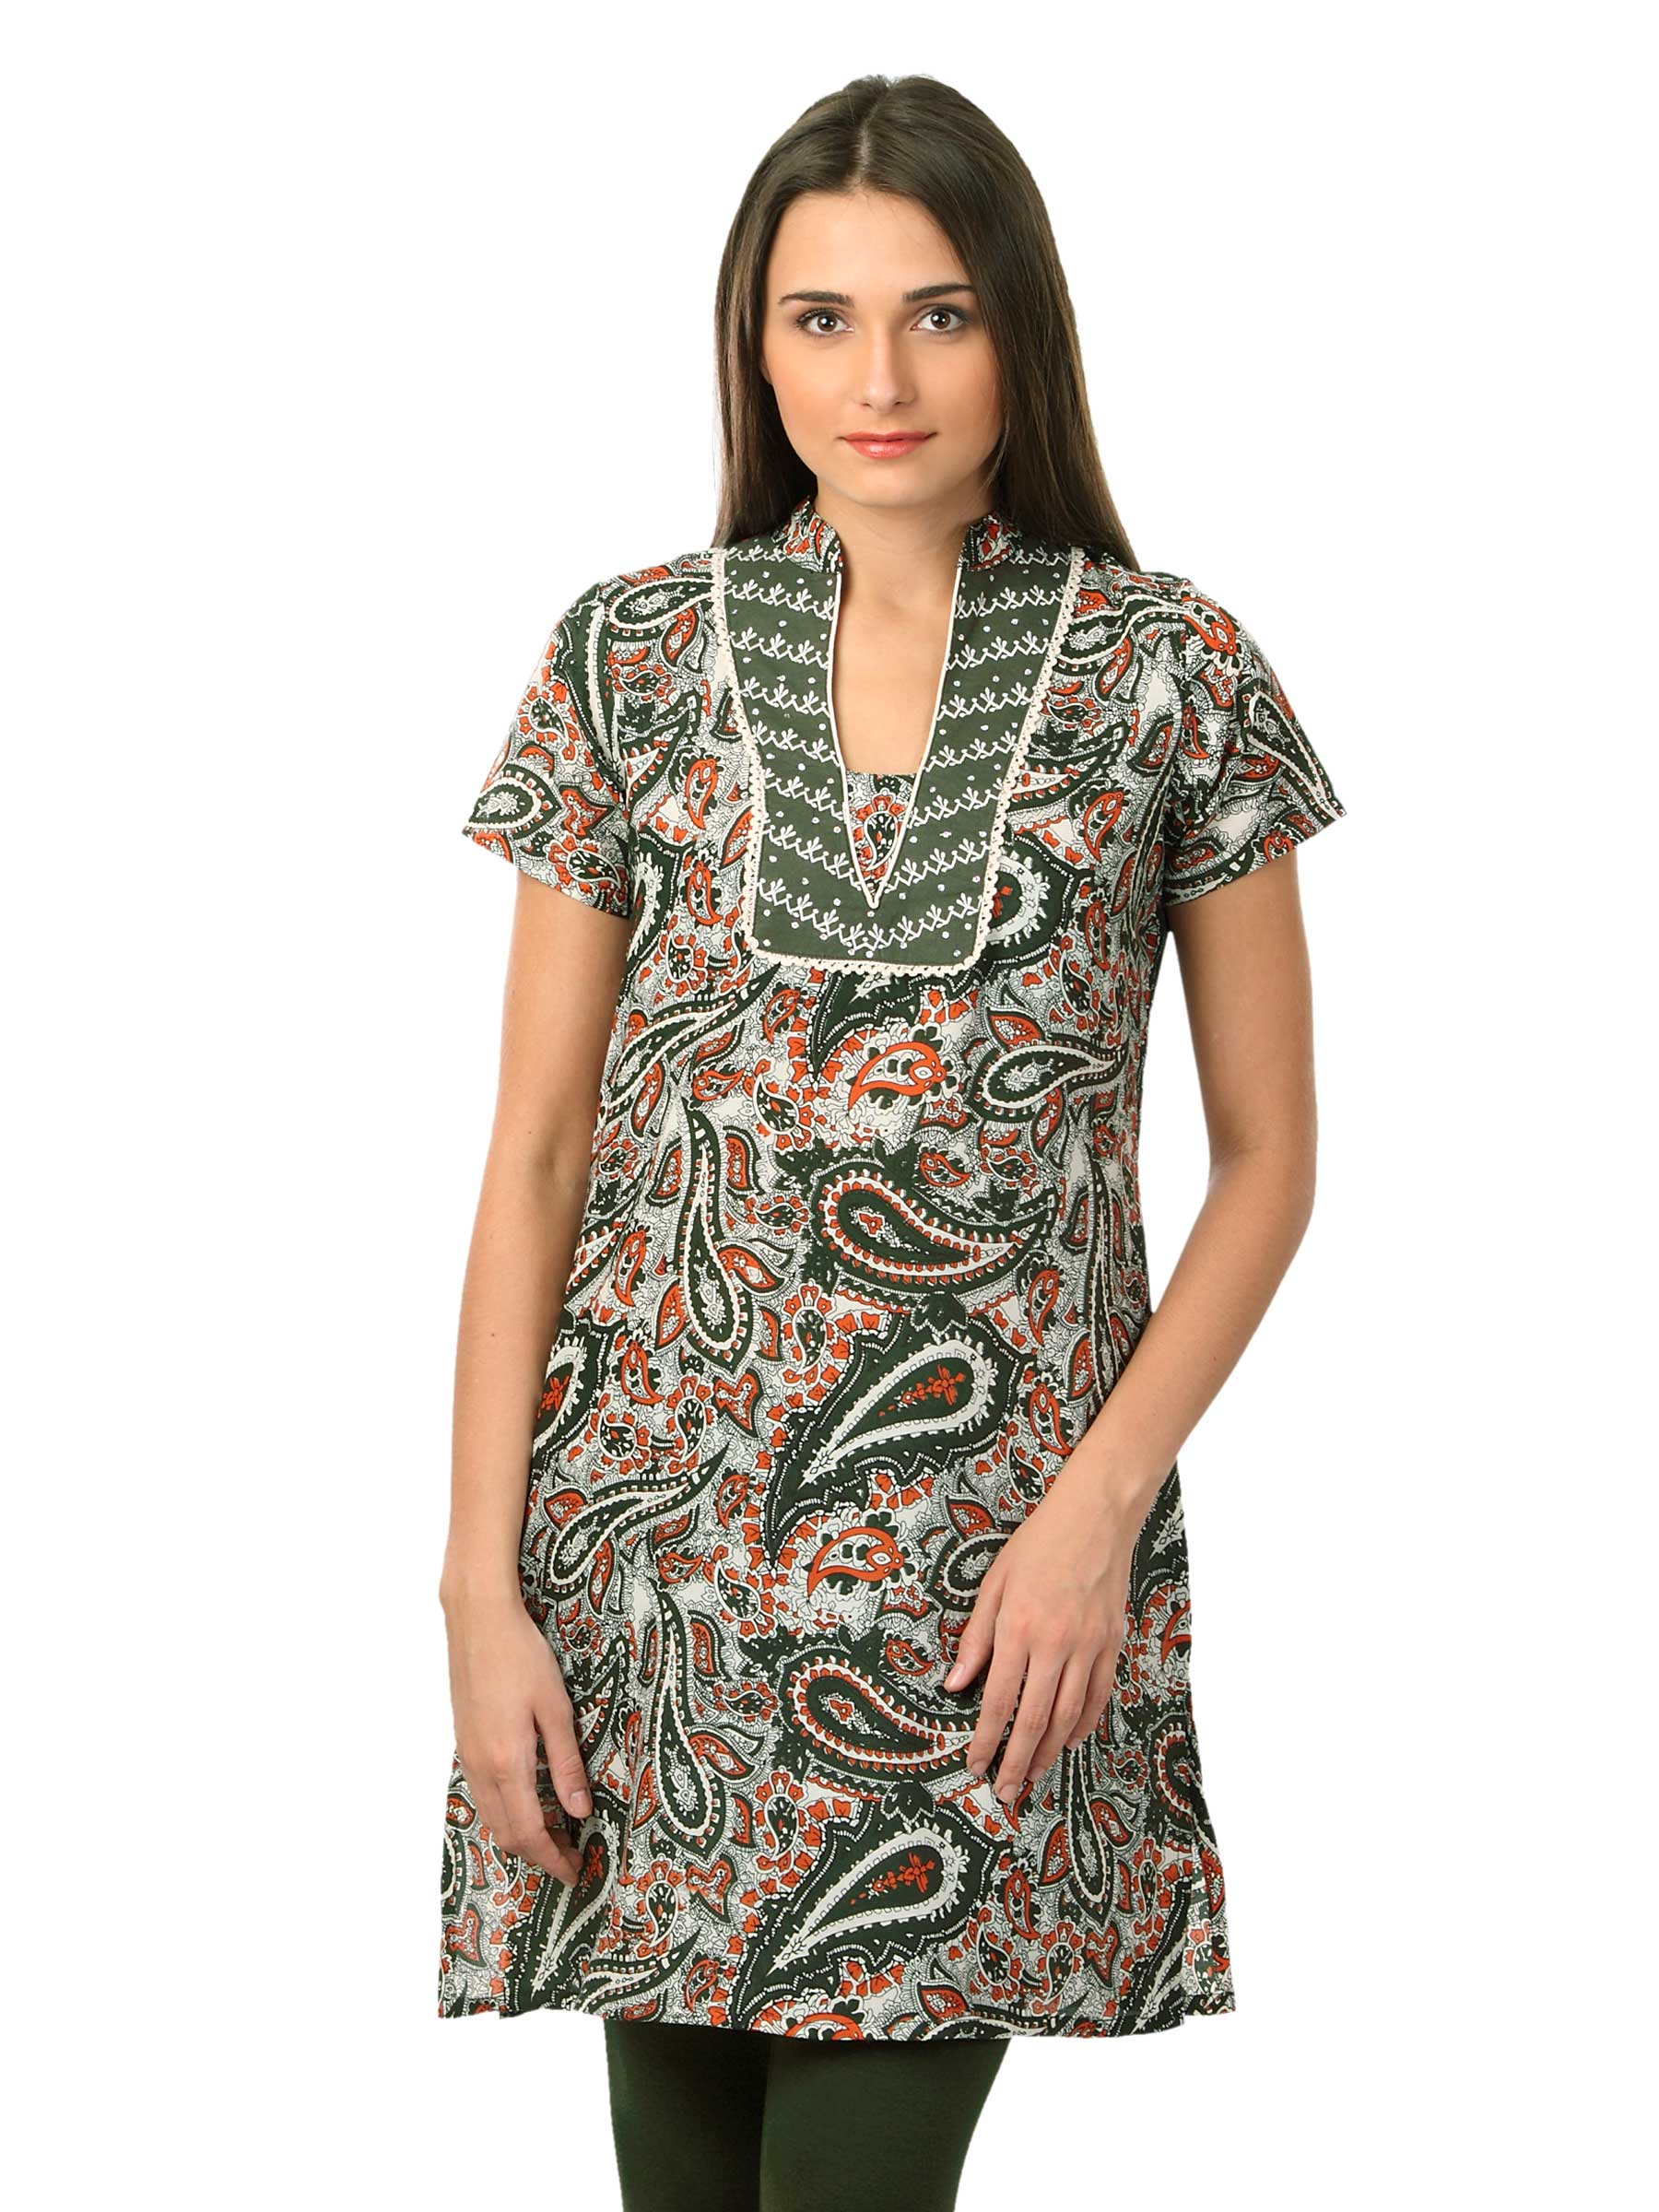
Diva Women Multi Coloured Kurta
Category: Apparel / Topwear / Kurtas
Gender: Women
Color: Multi
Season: Summer 2012
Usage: Ethnic